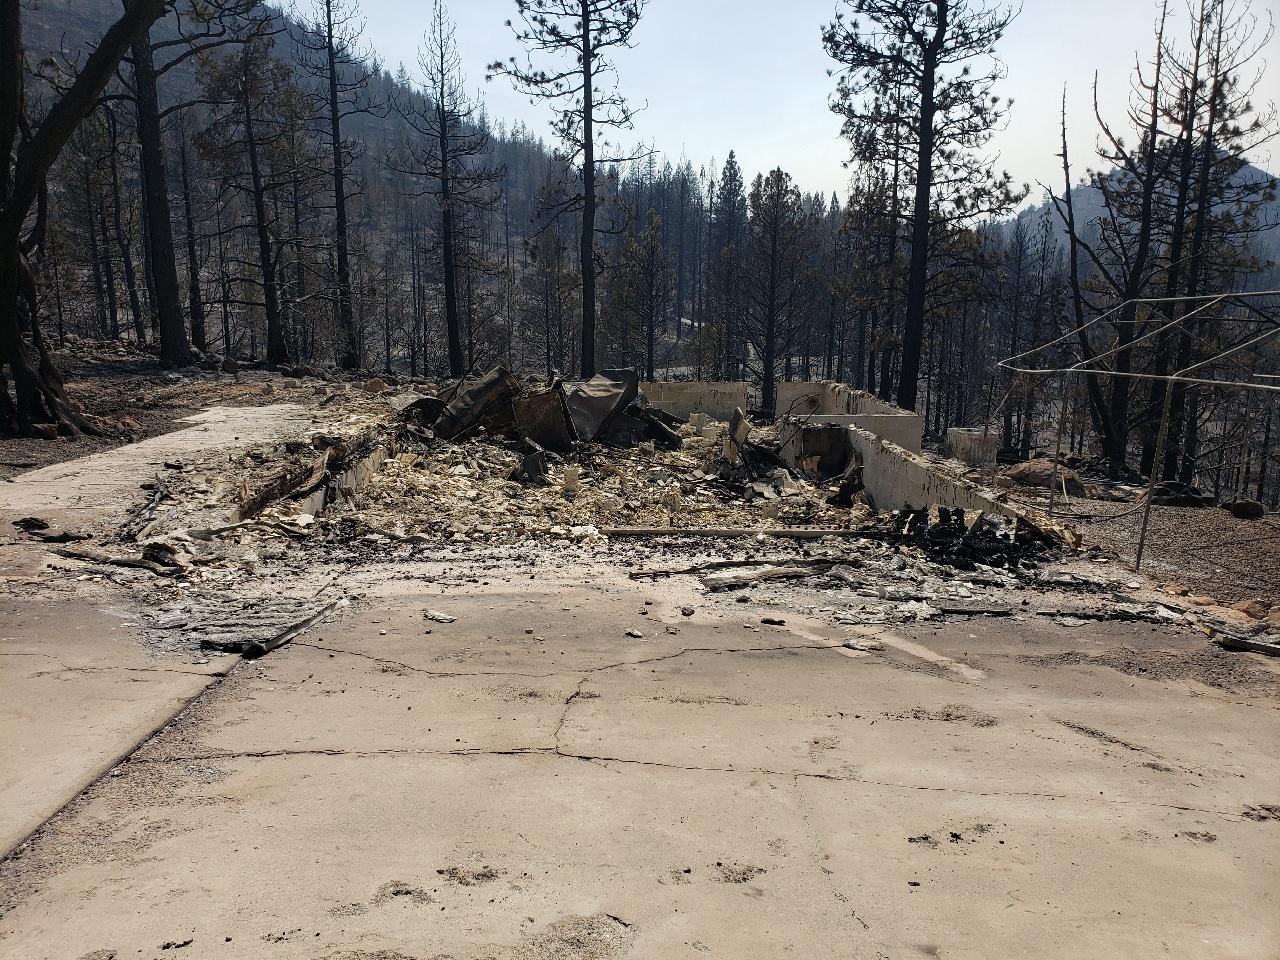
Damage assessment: destroyed